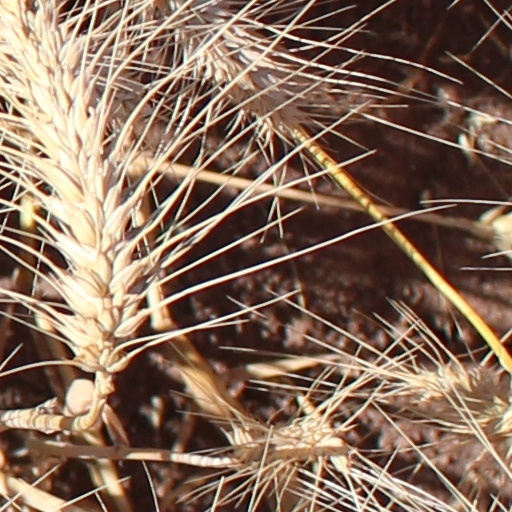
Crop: wheat